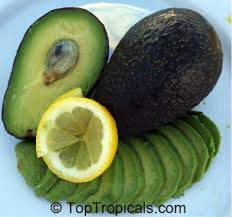
Label: Avocado